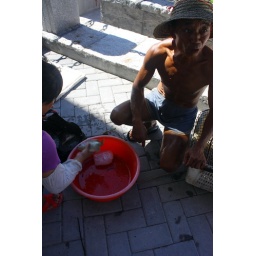
old man fishing under highway bridge 2